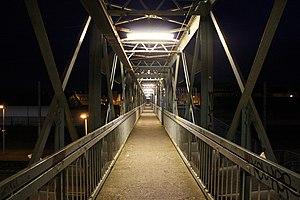
Passerelle Harel de la Noë de nuit
La gare de Saint-Brieuc est une gare ferroviaire française des lignes de Paris-Montparnasse à Brest, de Saint-Brieuc à Pontivy et de Saint-Brieuc au Légué. Elle est située sur le territoire de la commune de Saint-Brieuc, préfecture du département des Côtes-d'Armor, en région Bretagne.